Pogroms during the Russian Civil War

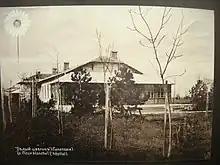
Photo of the "White Flower" sanatorium, which sheltered Jews from antisemitic Red Army soldiers.

In some cases, the communists saw the Jewish community as the bourgeoisie, their class enemies. During the withdrawal of Red Army from Chernihiv province in the spring of 1918, the Red Army, motivated by "fighting against the bourgeoisie", committed pogroms against Jews. Retreating Soviet forces are believed to have been responsible for a brutal 7-8 March pogrom in Chernihiv and Hlukhiv, where about 400 Jewish residents, including many children, were murdered within two days. During the civil war period, Bolsheviks are estimated to have been responsible for 9% of pogroms, White movement forces for 17%, Ukrainian nationalists for 50%, and unaffiliated groups for the remainder.